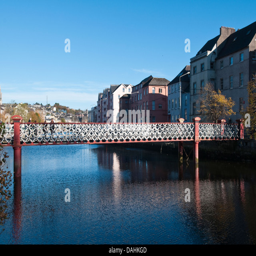
view along a city showing footbridge on a bright